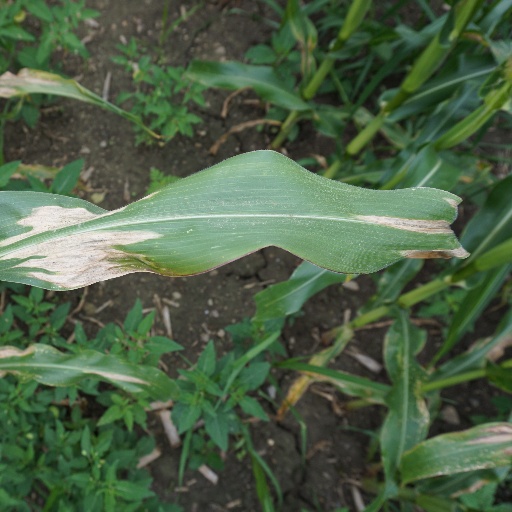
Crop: maize; corn